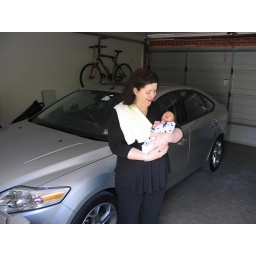
Mum Charlotte, car and bike in garage, when baby Charlotte came home on 5 October .